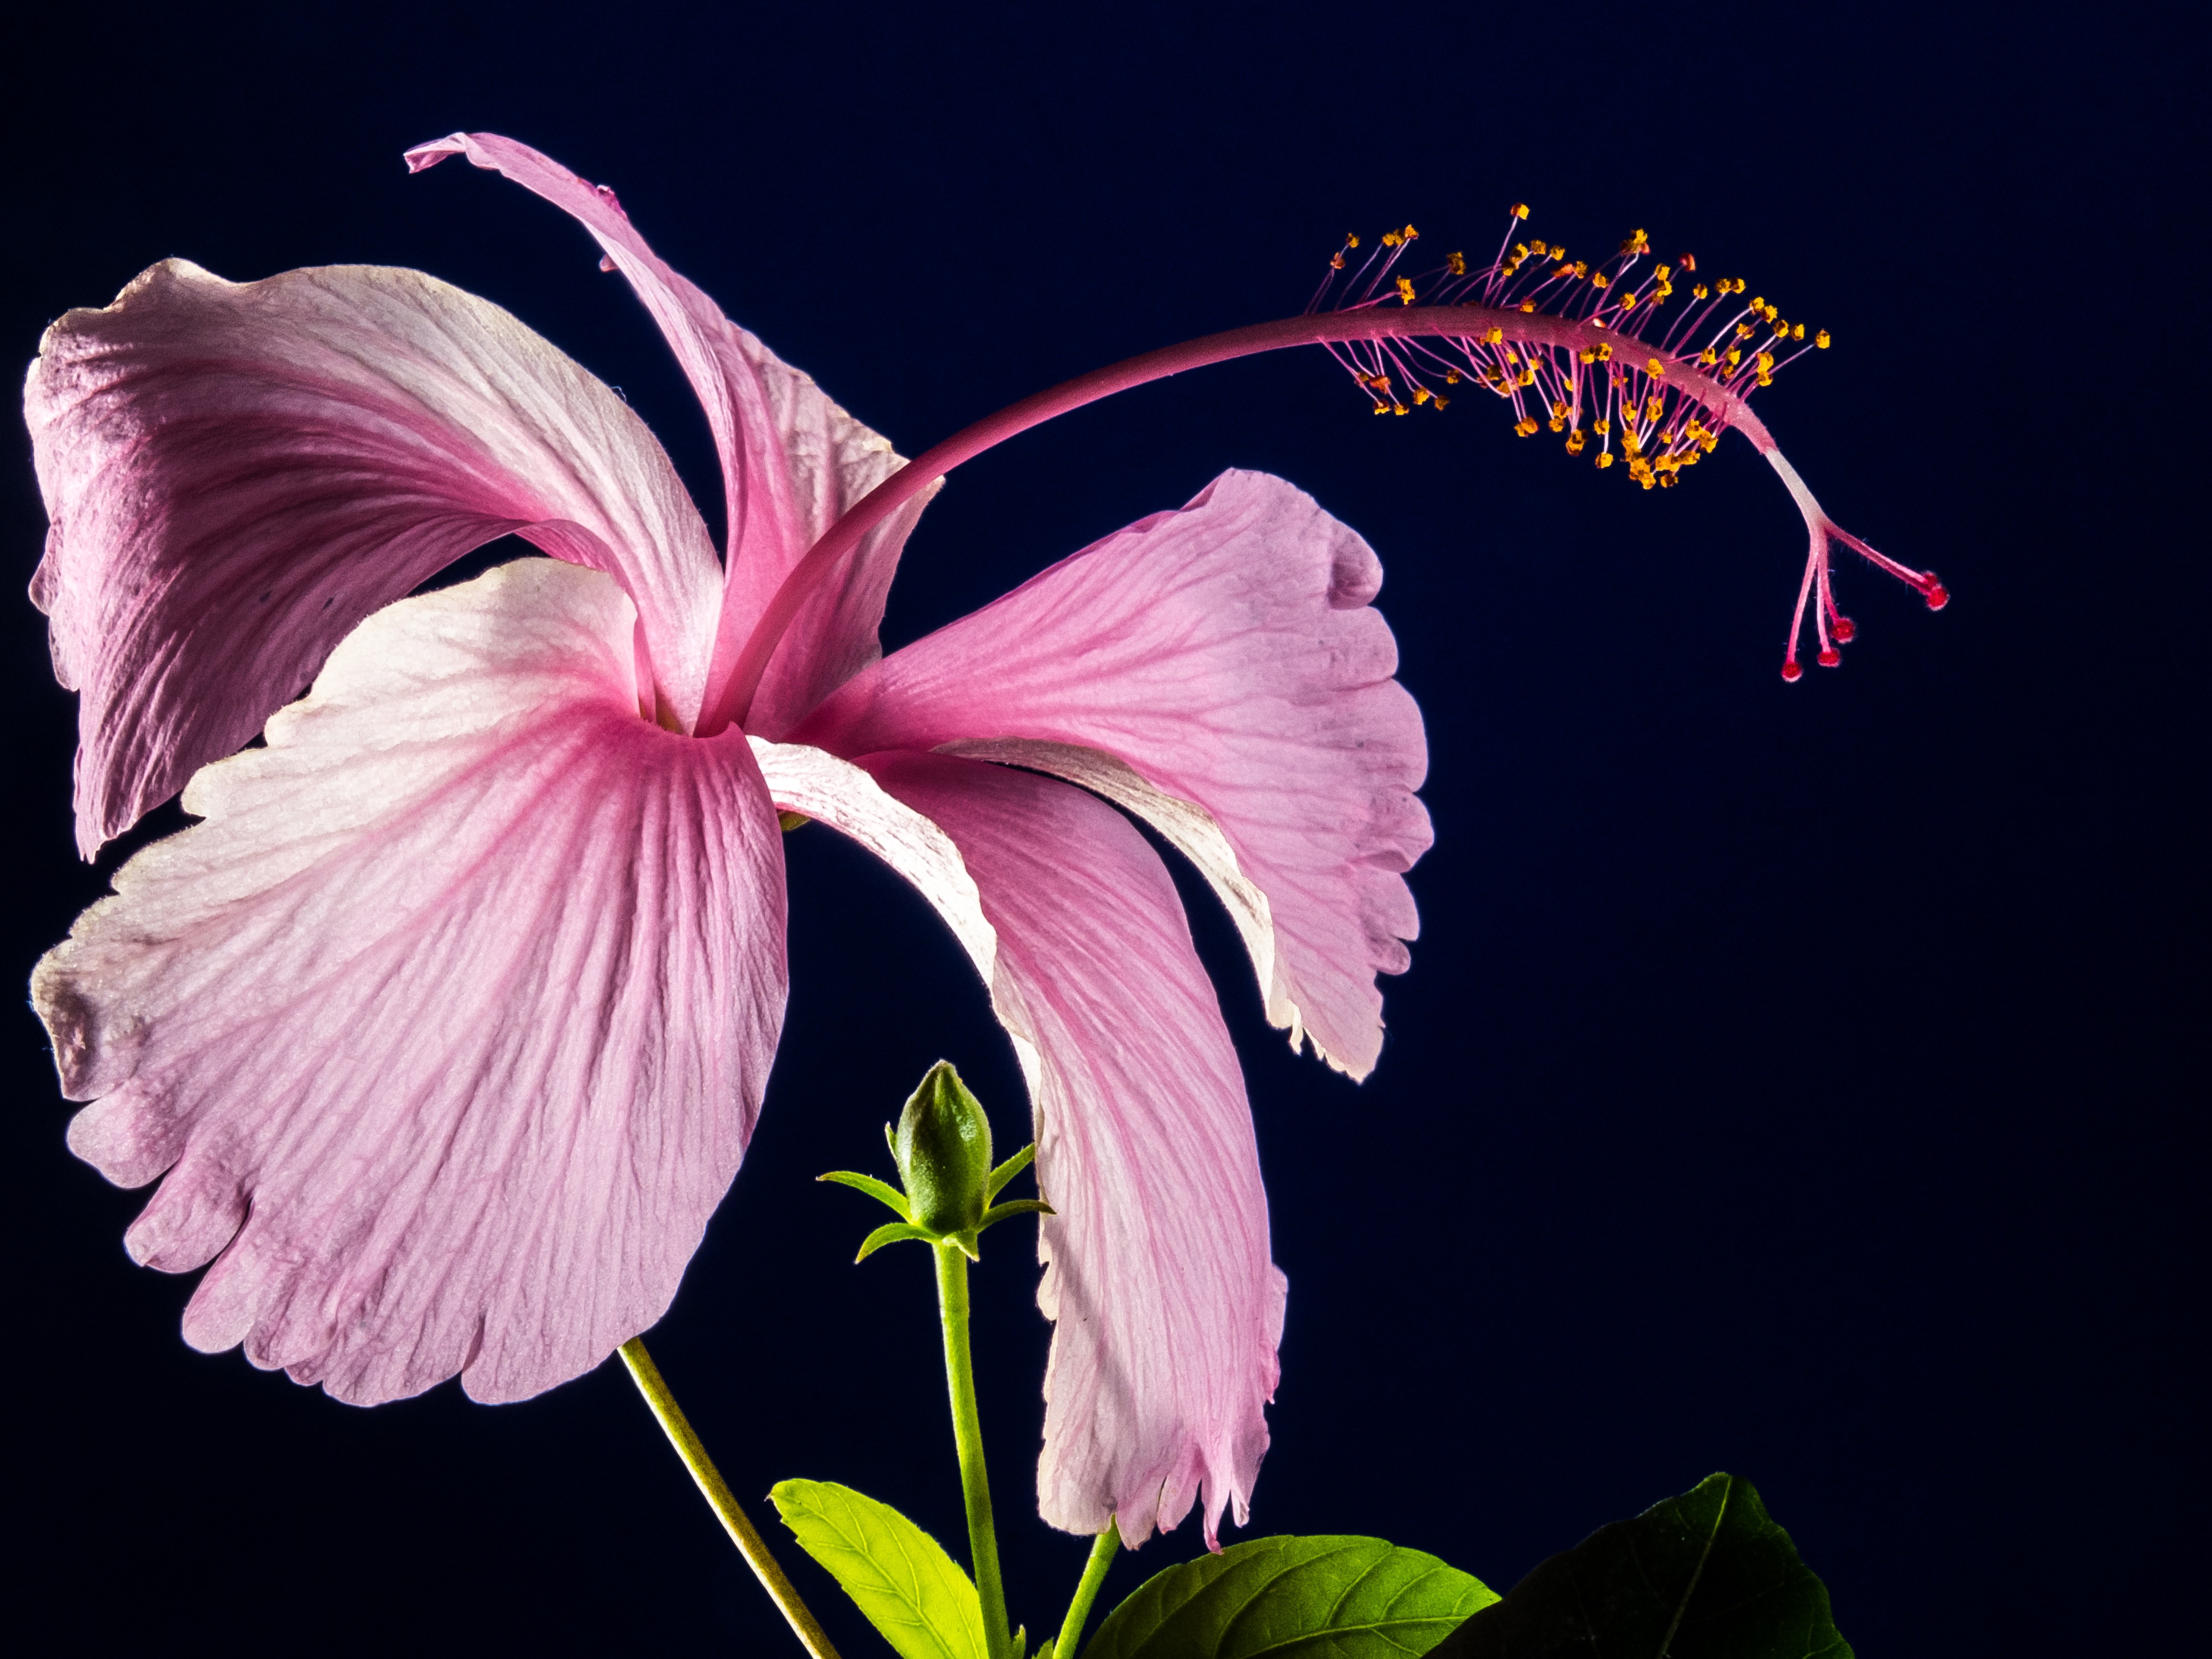
blossom, plant, flower, petal, bloom, pink, flora, eye, marshmallow, hibiscus, malvaceae, macro photography, flowering plant, mallow, land plant